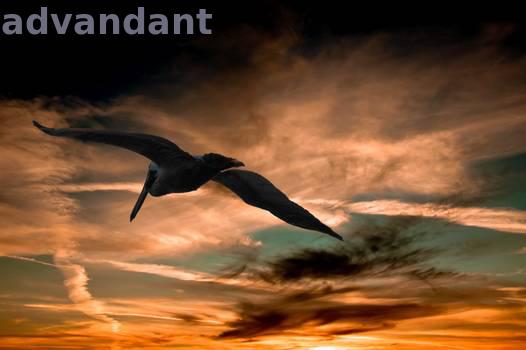
Label: Watermark